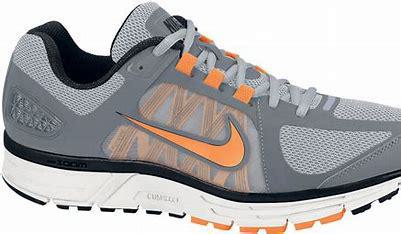
Brand: Nike
Model: Vomero 17